Dudmaston Hall

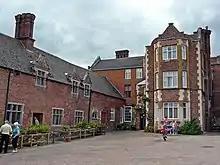
Stables and courtyard built by William Whitmore, 1786

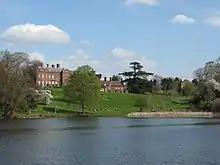
Dudmaston viewed across the Big Pool, which took its present form under William Wolryche-Whitmore

Colonel Weld outlived his niece and his sister to become the owner of Dudmaston. When he died in 1774, it passed to a distant cousin, George Whitmore, who died shortly afterwards, passing it to his nephew, William Whitmore (1745–1815). He was a seaman from Southampton who had also inherited a number of other large properties, giving him the resources to restore and reshape Dudmaston. He spent large sums on repairs and on refurnishing the hall.